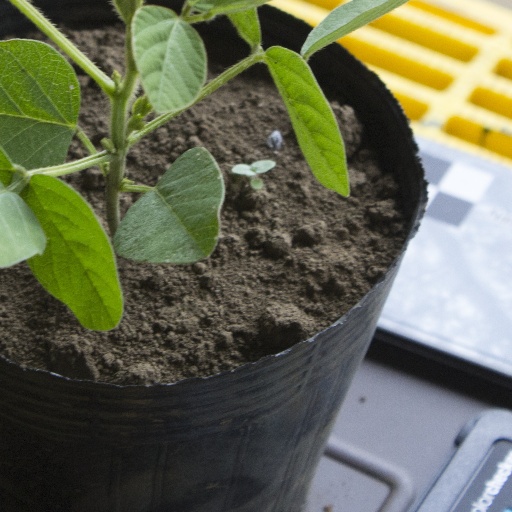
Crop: soybean